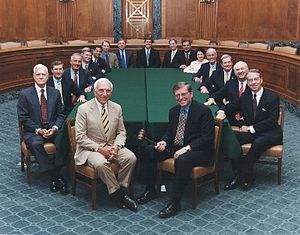
Senatet (USA) / Organisering / Udvalg / Stående udvalg
Budgetudvalget i 1995
Senatet er det ene af to kamre i USA's føderale lovgivende forsamling, USAs Kongres. Det andet er Repræsentanternes Hus. Hver af USA's 50 delstater har to senatorer. Hvert andet år er en tredjedel af senatorerne på valg, og en valgperiode varer dermed seks år for en senator. Oprindeligt blev senatorerne udpeget af staternes lovgivende forsamlinger, men siden 1913 har forfatningen foreskrevet direkte valg.